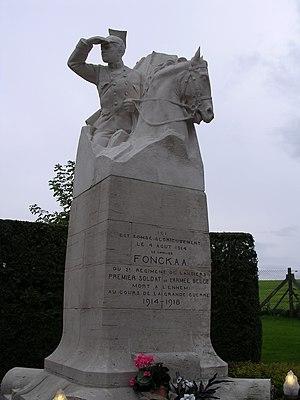
monument en hommage au cavalier Fonck - chaussée Charlemagne This is a photo of a monument in Wallonia, number: 63089-CLT-0015-01
Le lancier Antoine Fonck est la première victime belge de la Première Guerre mondiale.